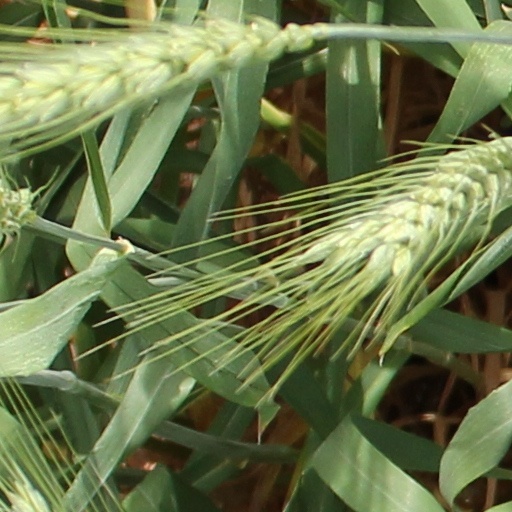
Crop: wheat